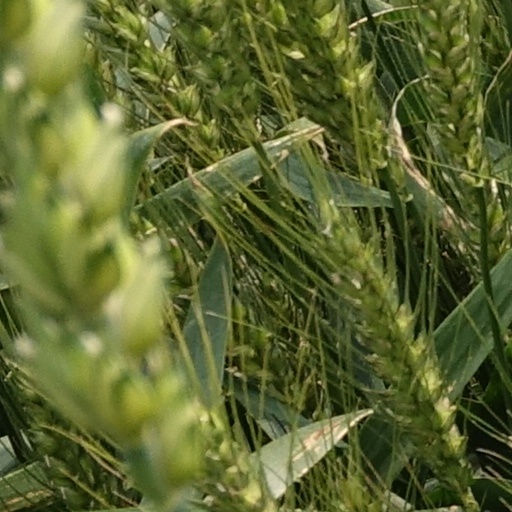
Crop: wheat